John C. Fawcett

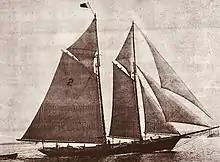
Columbia pilot boat.

The Boston pilot boat "Columbia" was built in 1894 for John Fawcett, Joseph Fawcett, Captain Thomas Cooper and E. G. Martin to replace the pilot-boat "Friend," No. 7. On November 26, 1898, while returning to Boston from the outer station, after putting John Fawcett, Joseph Fawcett, Thomas Cooper, William Abbott and Axel Olsen aboard incoming vessels, the "Columbia" was driven ashore at the Sand Hills beach in Scituate in the great Portland Gale with the loss of all five men aboard. When access to the beach became available, Captain John and Joseph Fawcett arrived at the scene to witness the destruction of their boat.